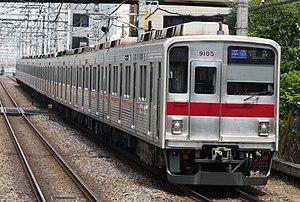
La Tōbu Railway Co., Ltd. ou simplement Tōbu est une entreprise privée japonaise qui gère des lignes de chemin de fer dans la région de Tokyo, Saitama, Chiba, la préfecture de Tochigi et la préfecture de Gunma.